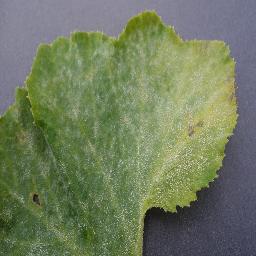
Label: Squash___Powdery_mildew